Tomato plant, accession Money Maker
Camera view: bottom (45 deg); turntable rotation: 60 degrees
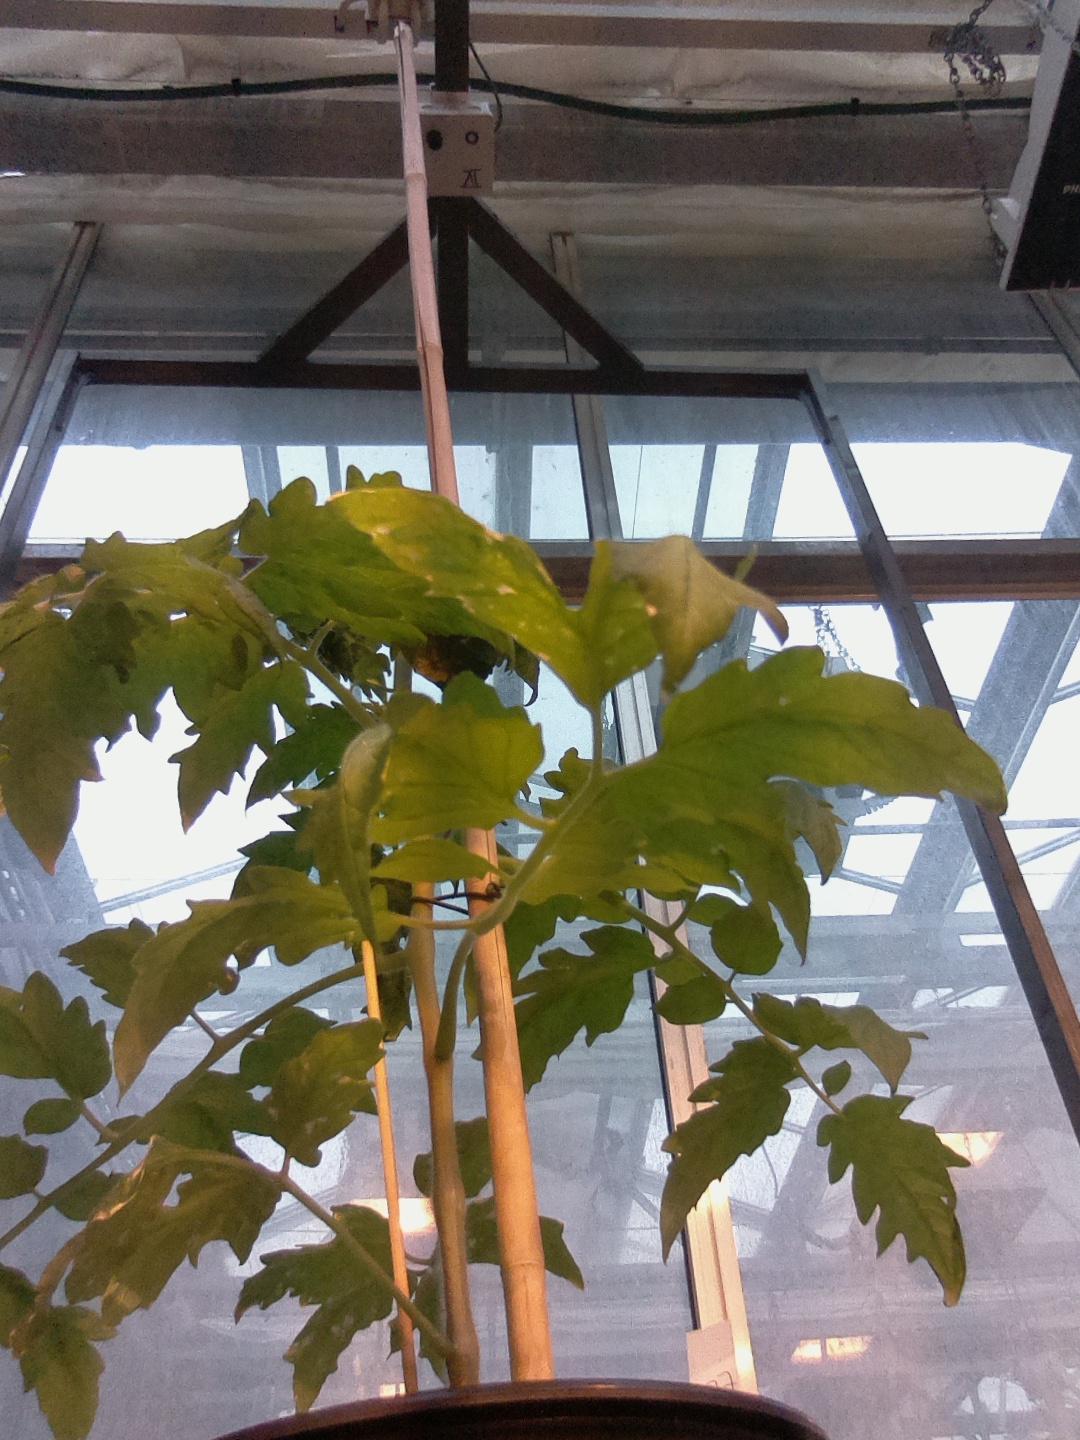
BBCH growth stage 53: 3 inflorescences visible